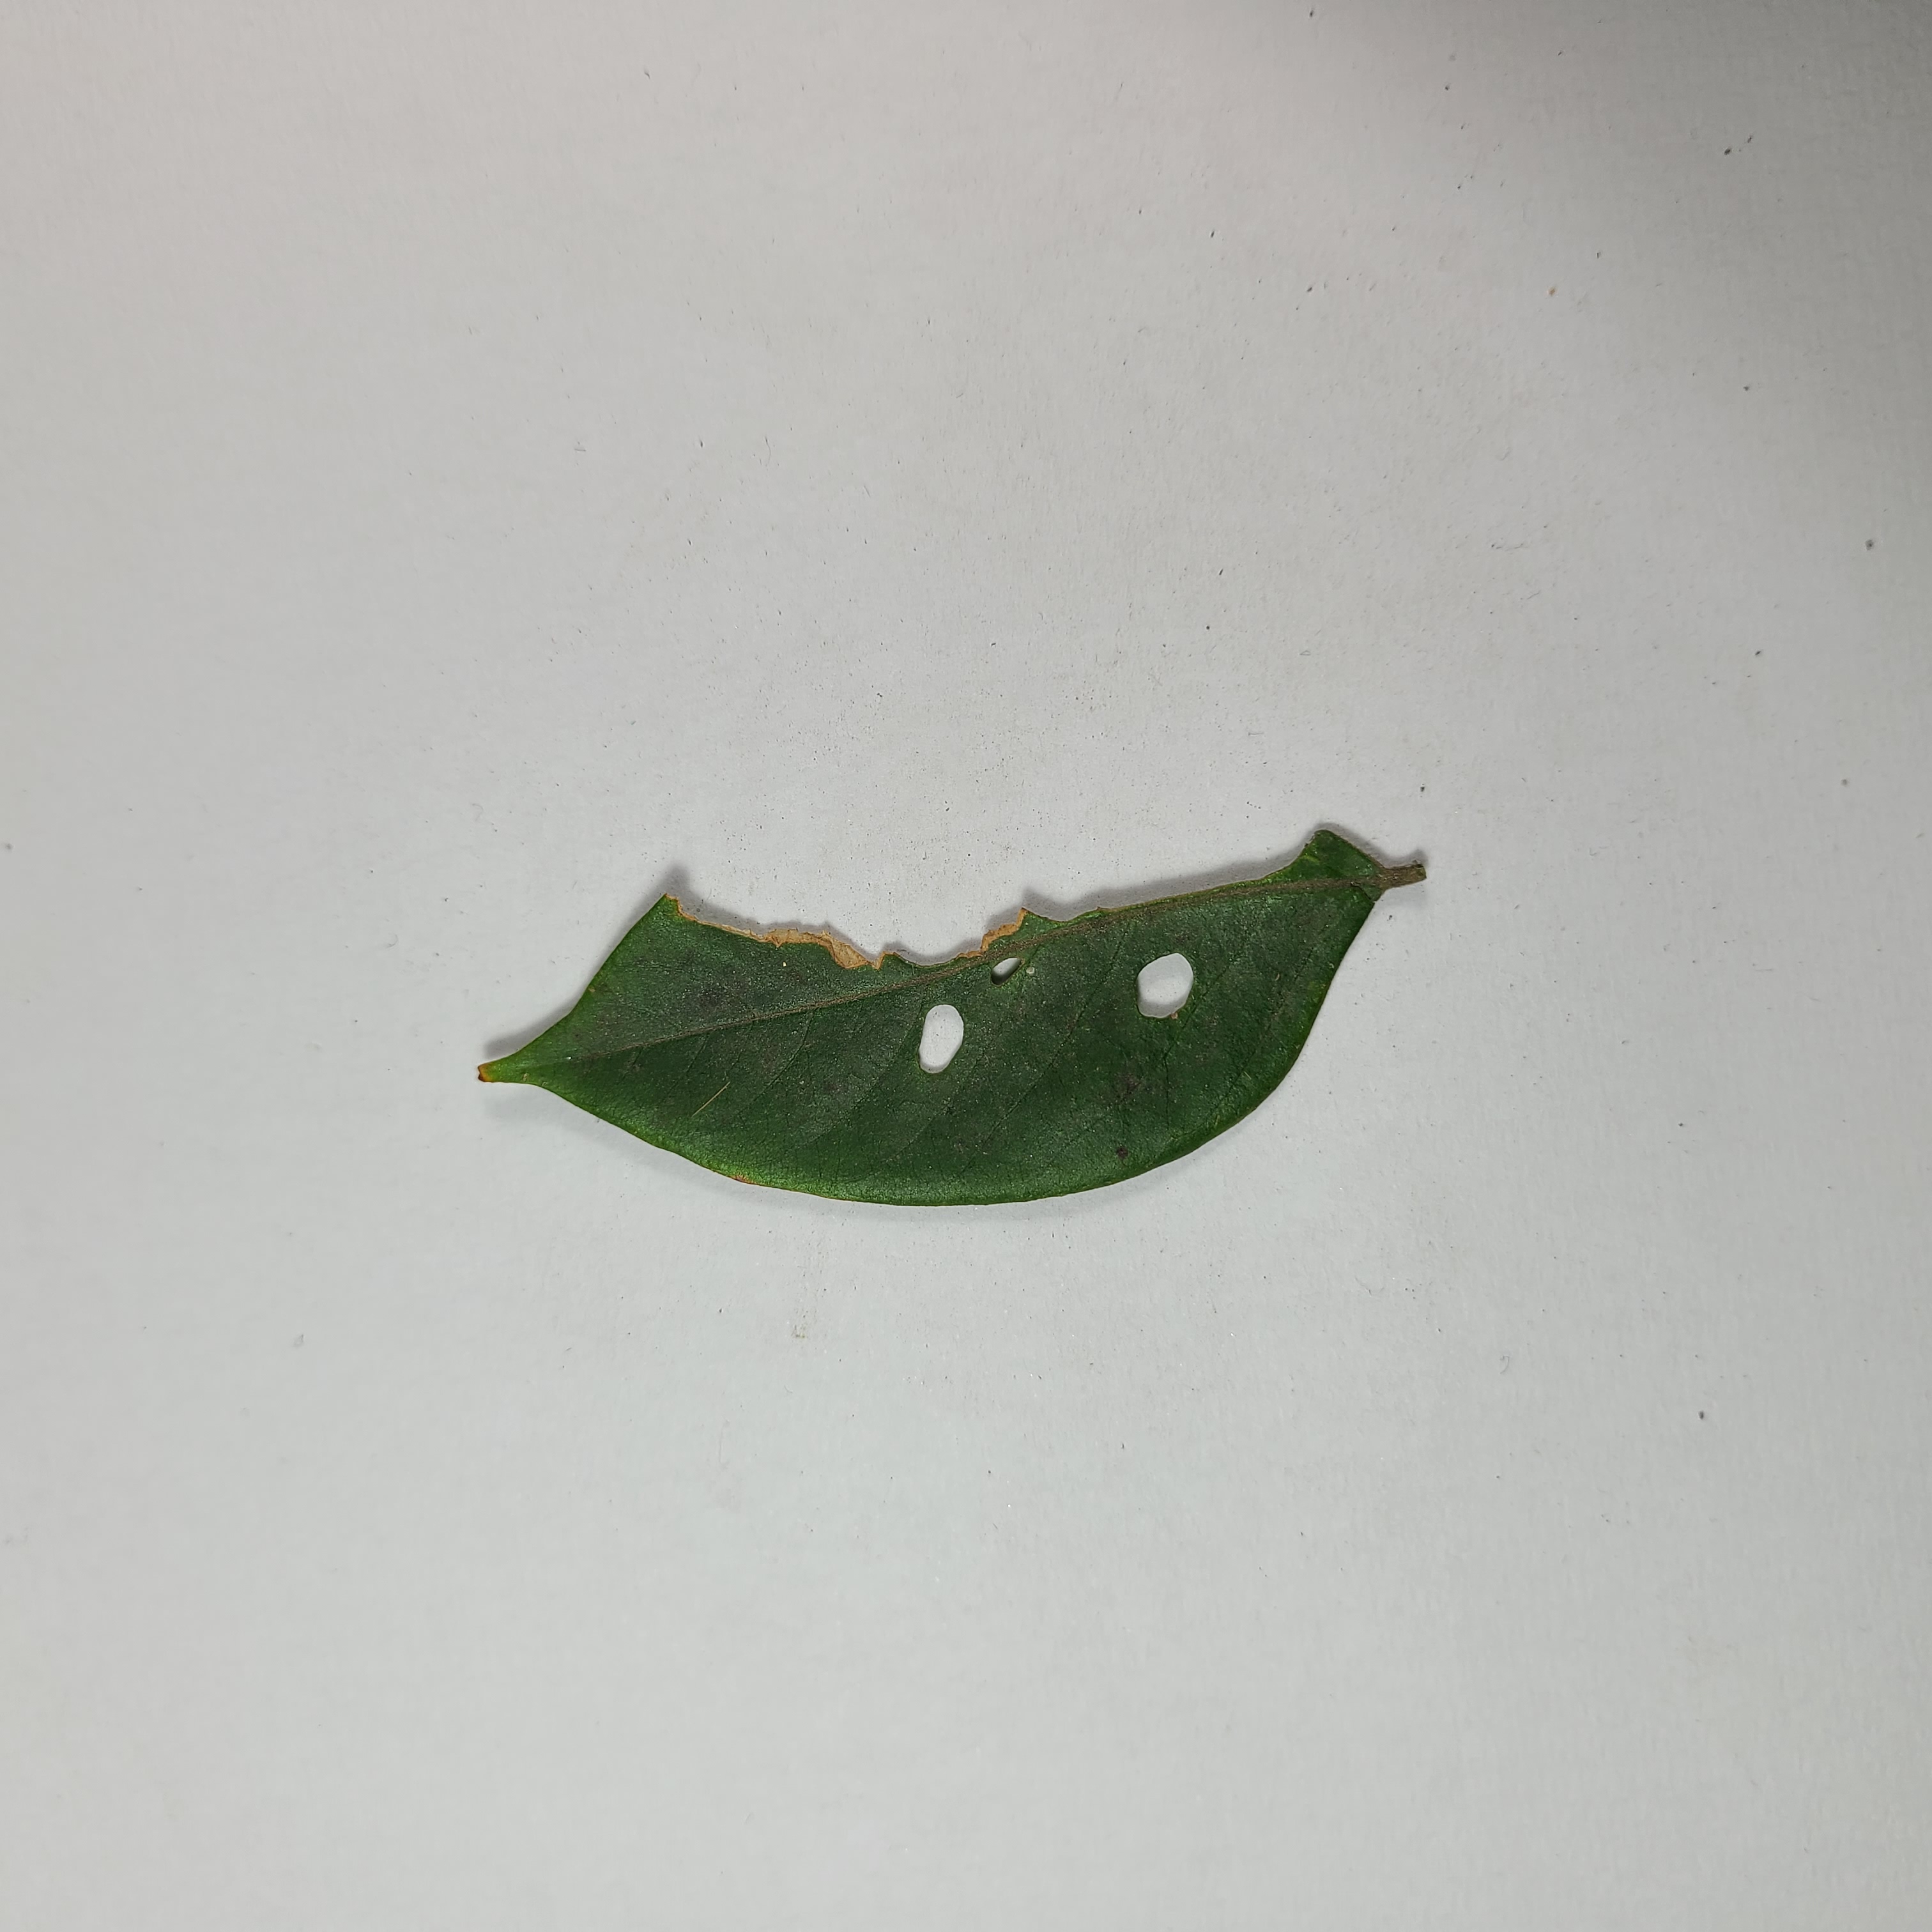
Label: Insect Hole leaves